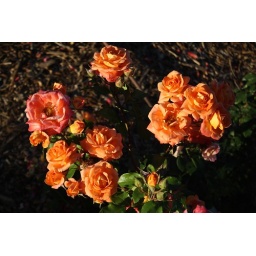
the roses are orange in Merredin..